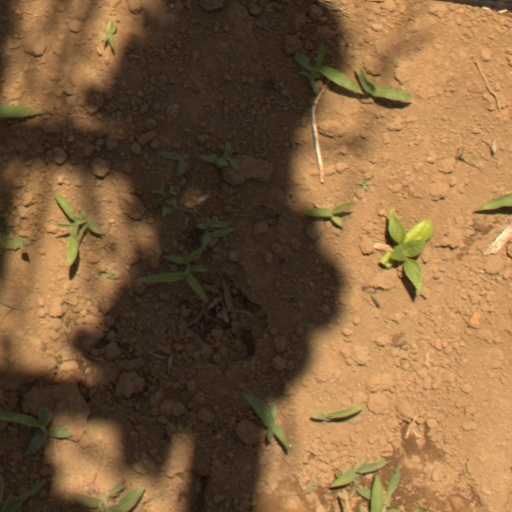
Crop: Jerusalem artichoke